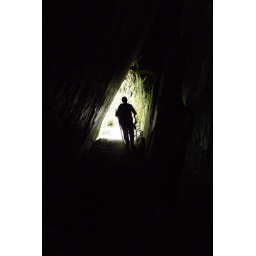
Inca tunnel in the cloud forest portion of the trail